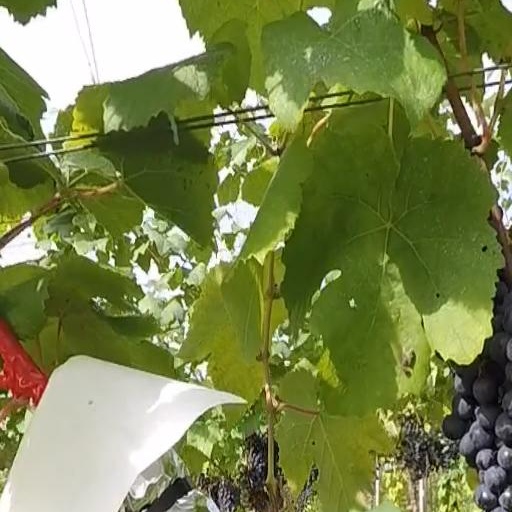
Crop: grape